Thyroid cartilage

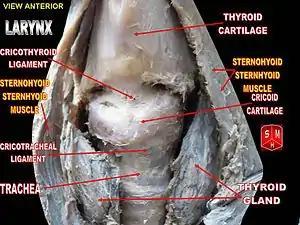
Thyroid cartilage

Movement of the cartilage at this joint produces a change in tension at the vocal folds, which in turn produces variation in voice.